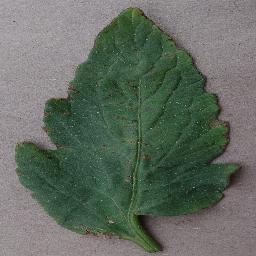
Label: Tomato___Bacterial_spot